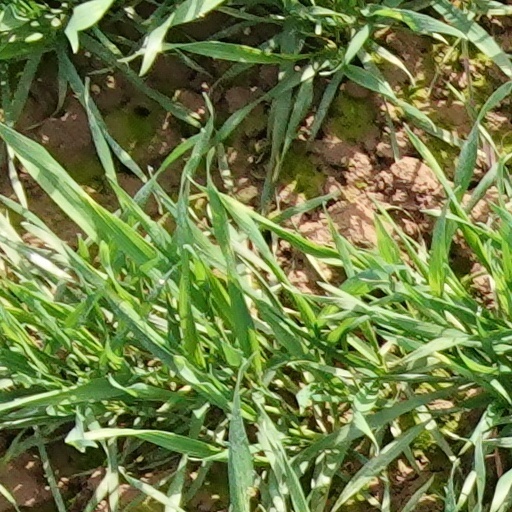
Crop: wheat